Paolo Ragosa

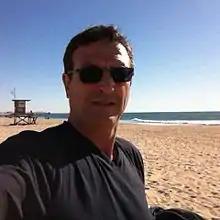
Ragosa in 2014

Paolo Ragosa (born 11 September 1954) is an Italian former water polo player. He competed in the men's tournament at the 1980 Summer Olympics.